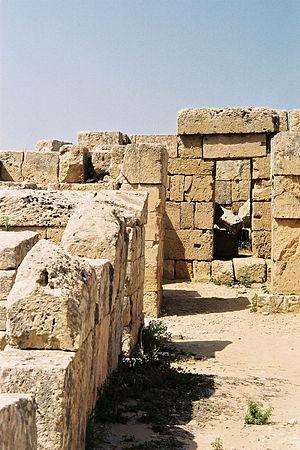
Sélinonte ou Sélinous est une ancienne cité grecque située sur la côte sud de la Sicile.